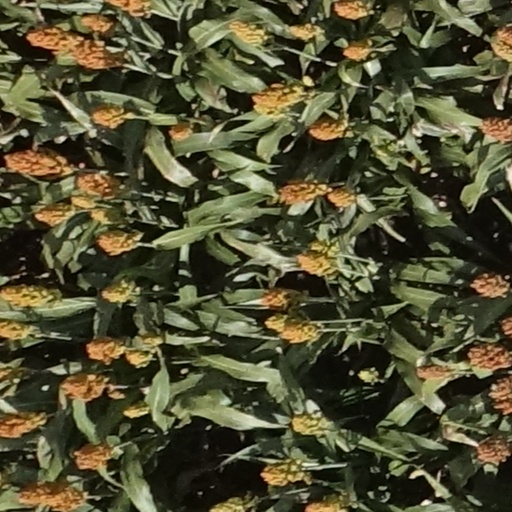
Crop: sorghum